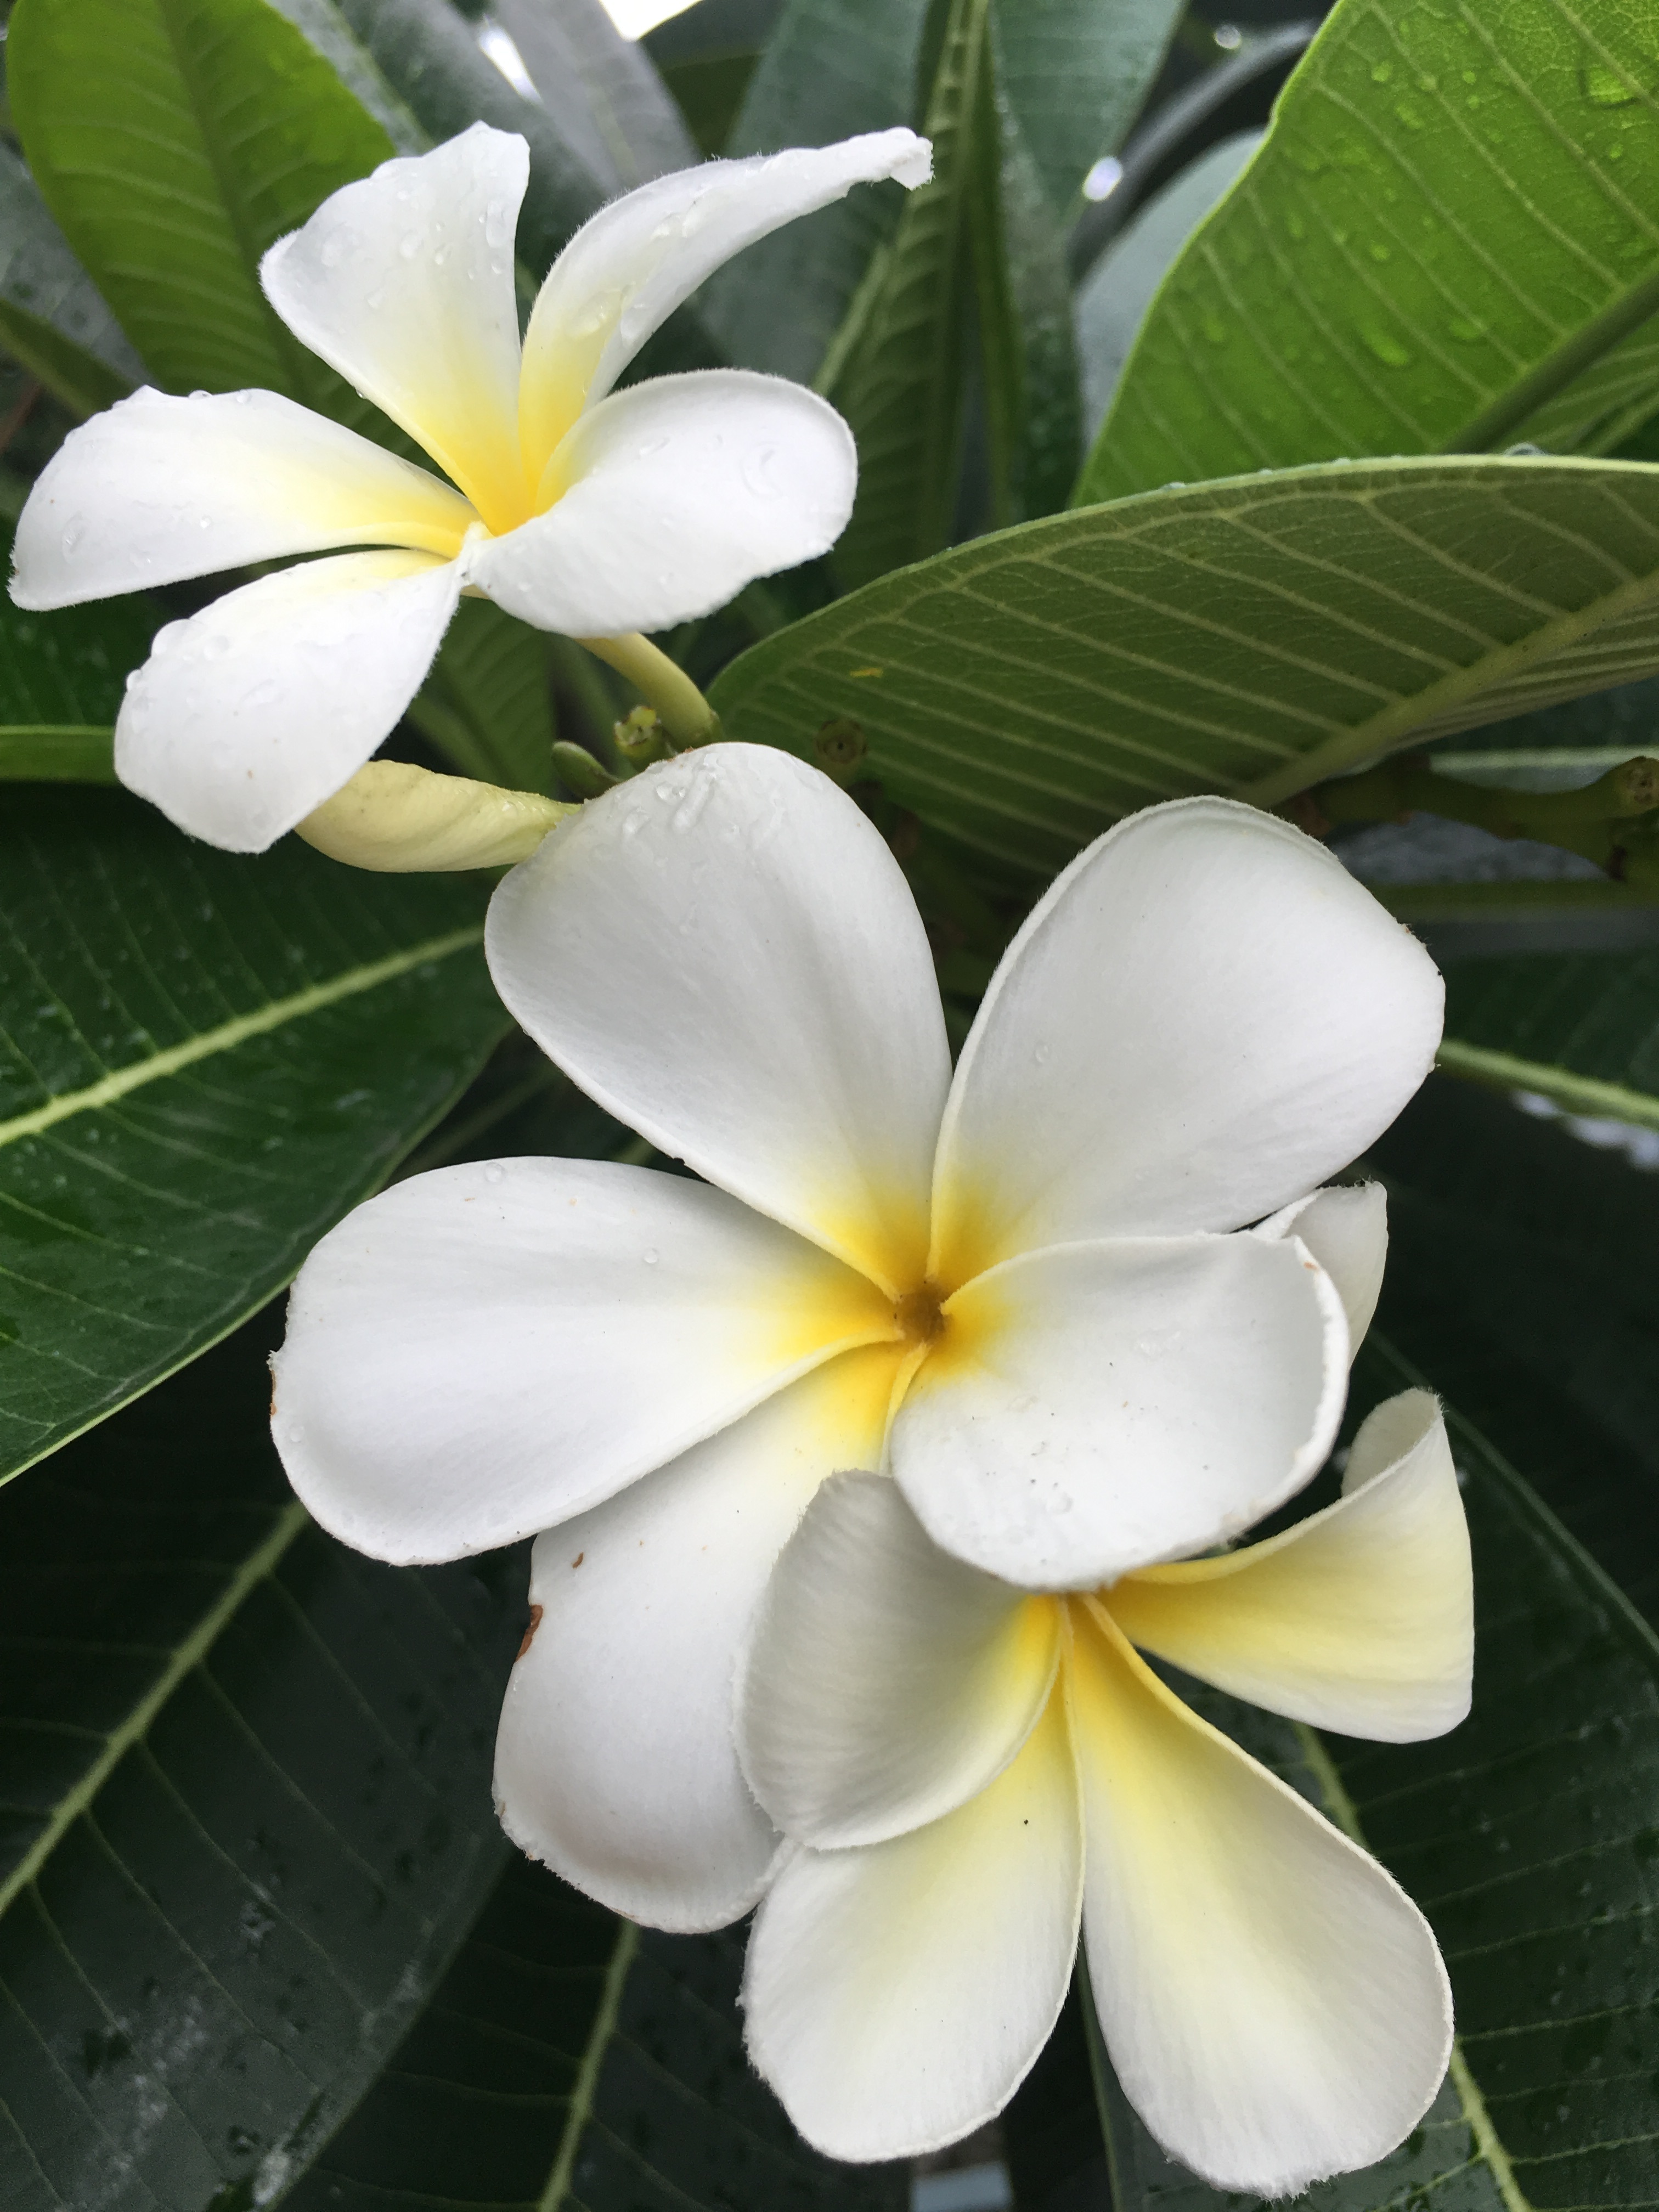
nature, blossom, plant, white, leaf, flower, petal, bloom, floral, aroma, tropical, macro, natural, fresh, botany, hawaii, yellow, flora, freshness, cutout, temple, spa, bright, smell, backlight, backlit, exotic, plumeria, fragrant, fragrance, aromatic, gardenia, aromatherapy, herbal, champa, subtropical, frangipani, melia, lanka, essential, jasmine, flowering plant, land plant